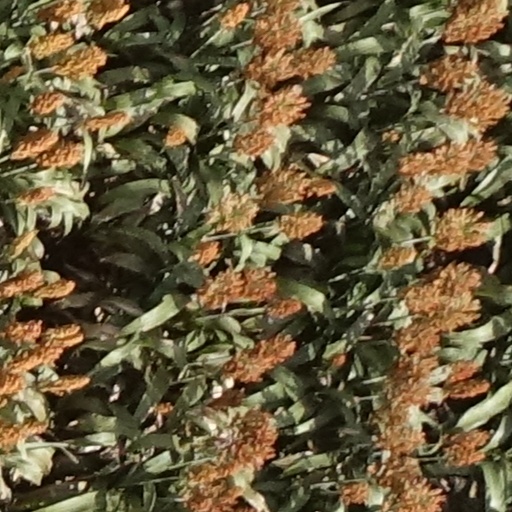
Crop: sorghum